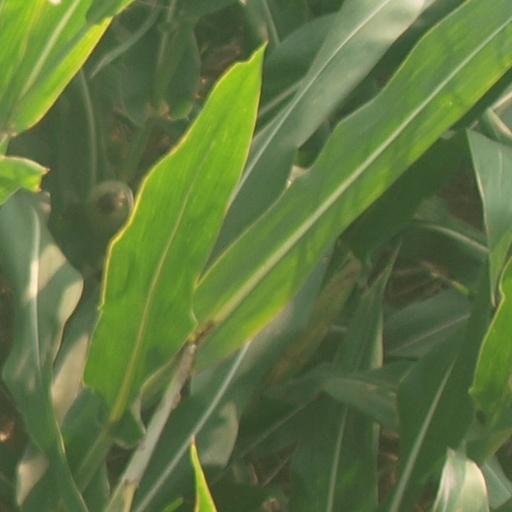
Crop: maize; corn